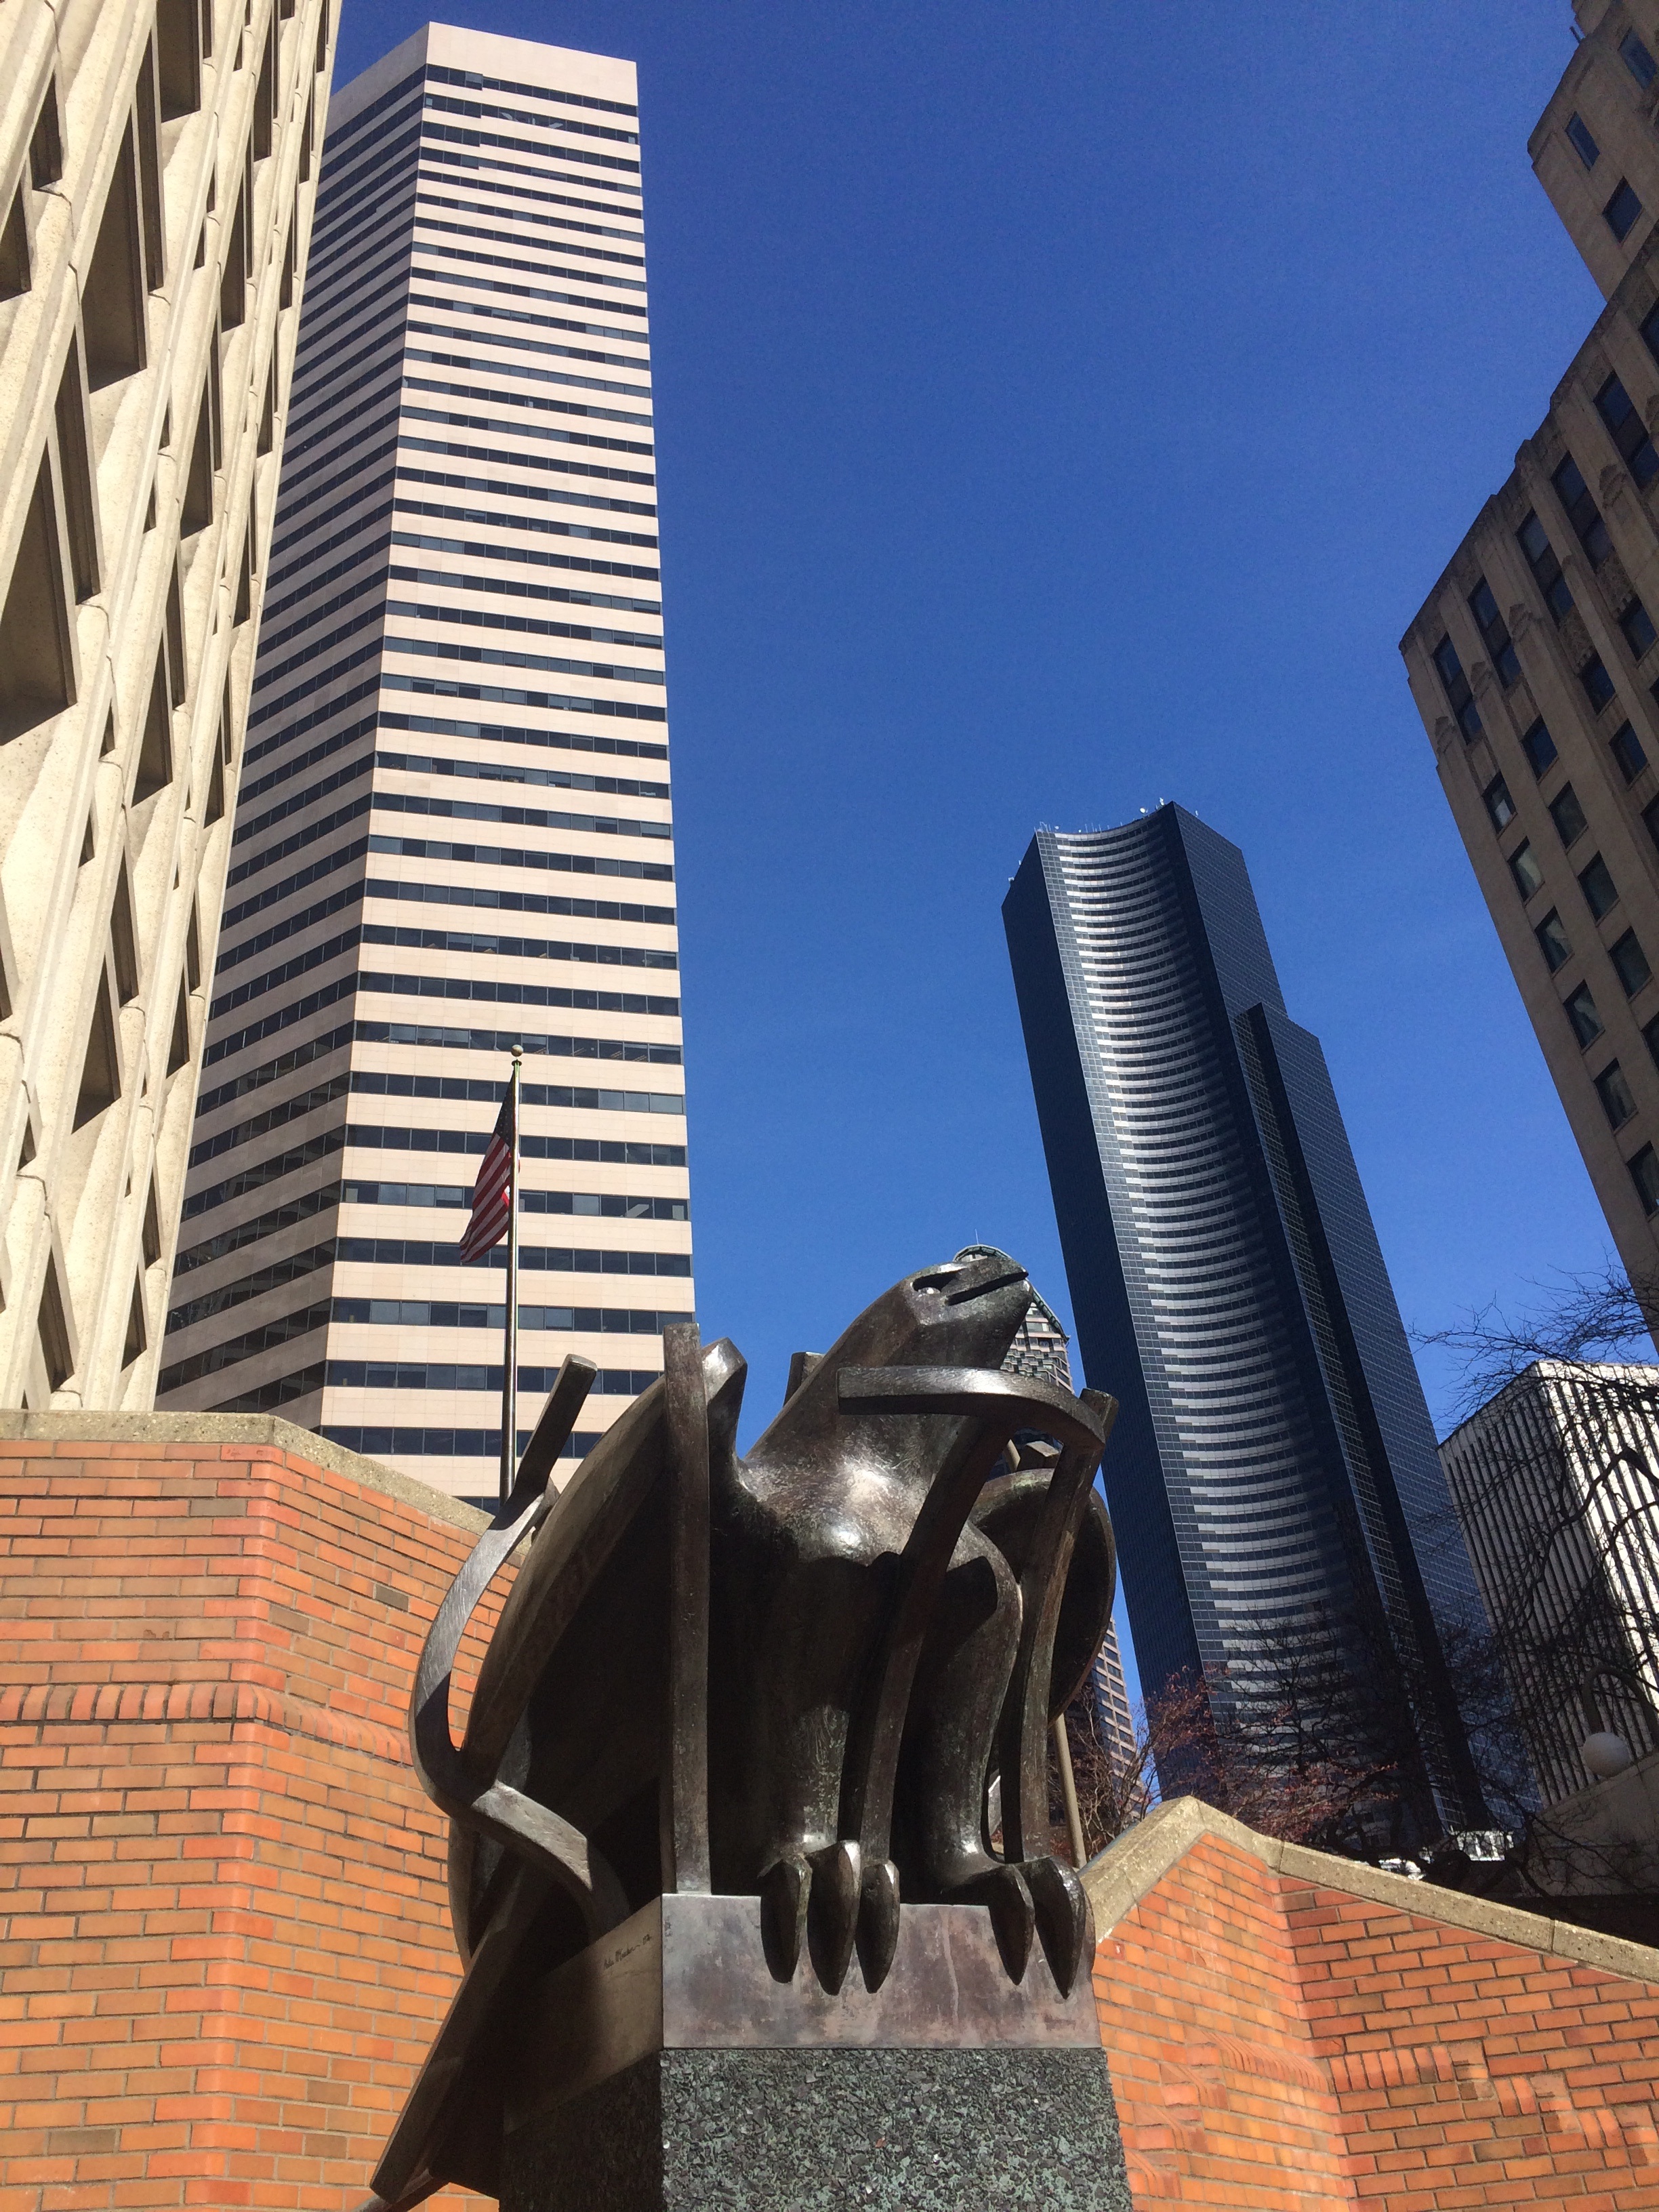
architecture, skyline, building, city, skyscraper, cityscape, downtown, tower, eagle, landmark, facade, tower block, looking up, washington, seattle, sculpture, art, skyscrapers, bronze, metropolis, urban area, uptown, human settlement